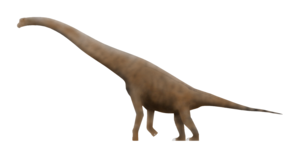
Cedarosaurus est un genre éteint de dinosaures du Crétacé inférieur qui vivait il y a 125 millions d'années aux États-Unis. Ce brachiosauridé mesurait plus de 20 mètres. Ce genre n'est représenté que par une seule espèce, Cedarosaurus weiskopfae.